Paul Schrier

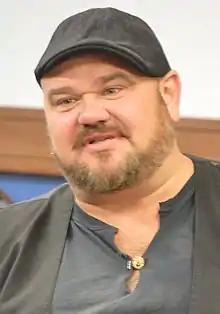
Schrier at the 2015 Animate Miami

Paulus Laurentius Schrier II (born June 1, 1970), known professionally as Paul Schrier, is an American actor, director, and artist. He is best known for his role of Farkas "Bulk" Bulkmeier in the "Power Rangers" series. He portrayed the character for seven seasons from 1993 to 1999, returning in 2011 for the eighteenth season of "Power Rangers Samurai", and was the last original cast member to leave the show. Schrier has also done some directing work, directing a few "Power Rangers" episodes, 16 episodes of the "Hello Kitty" animated series, and a short film, "An Easy Thing". He is also an artist, having worked on the comic book "The Red Star". In 2017, he starred in his first animation voice role as Flonk in Cartoon Network's "Mighty Magiswords".